Christine Hogarth

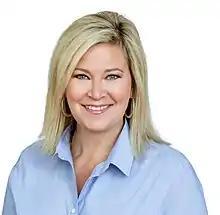

Christine C. G. Hogarth is a Canadian politician, who was a member of the Legislative Assembly of Ontario first elected in the 2018 provincial election. She represented the electoral district of Etobicoke—Lakeshore as a member of the Progressive Conservative Party until her defeat in the 2025 Ontario general election.